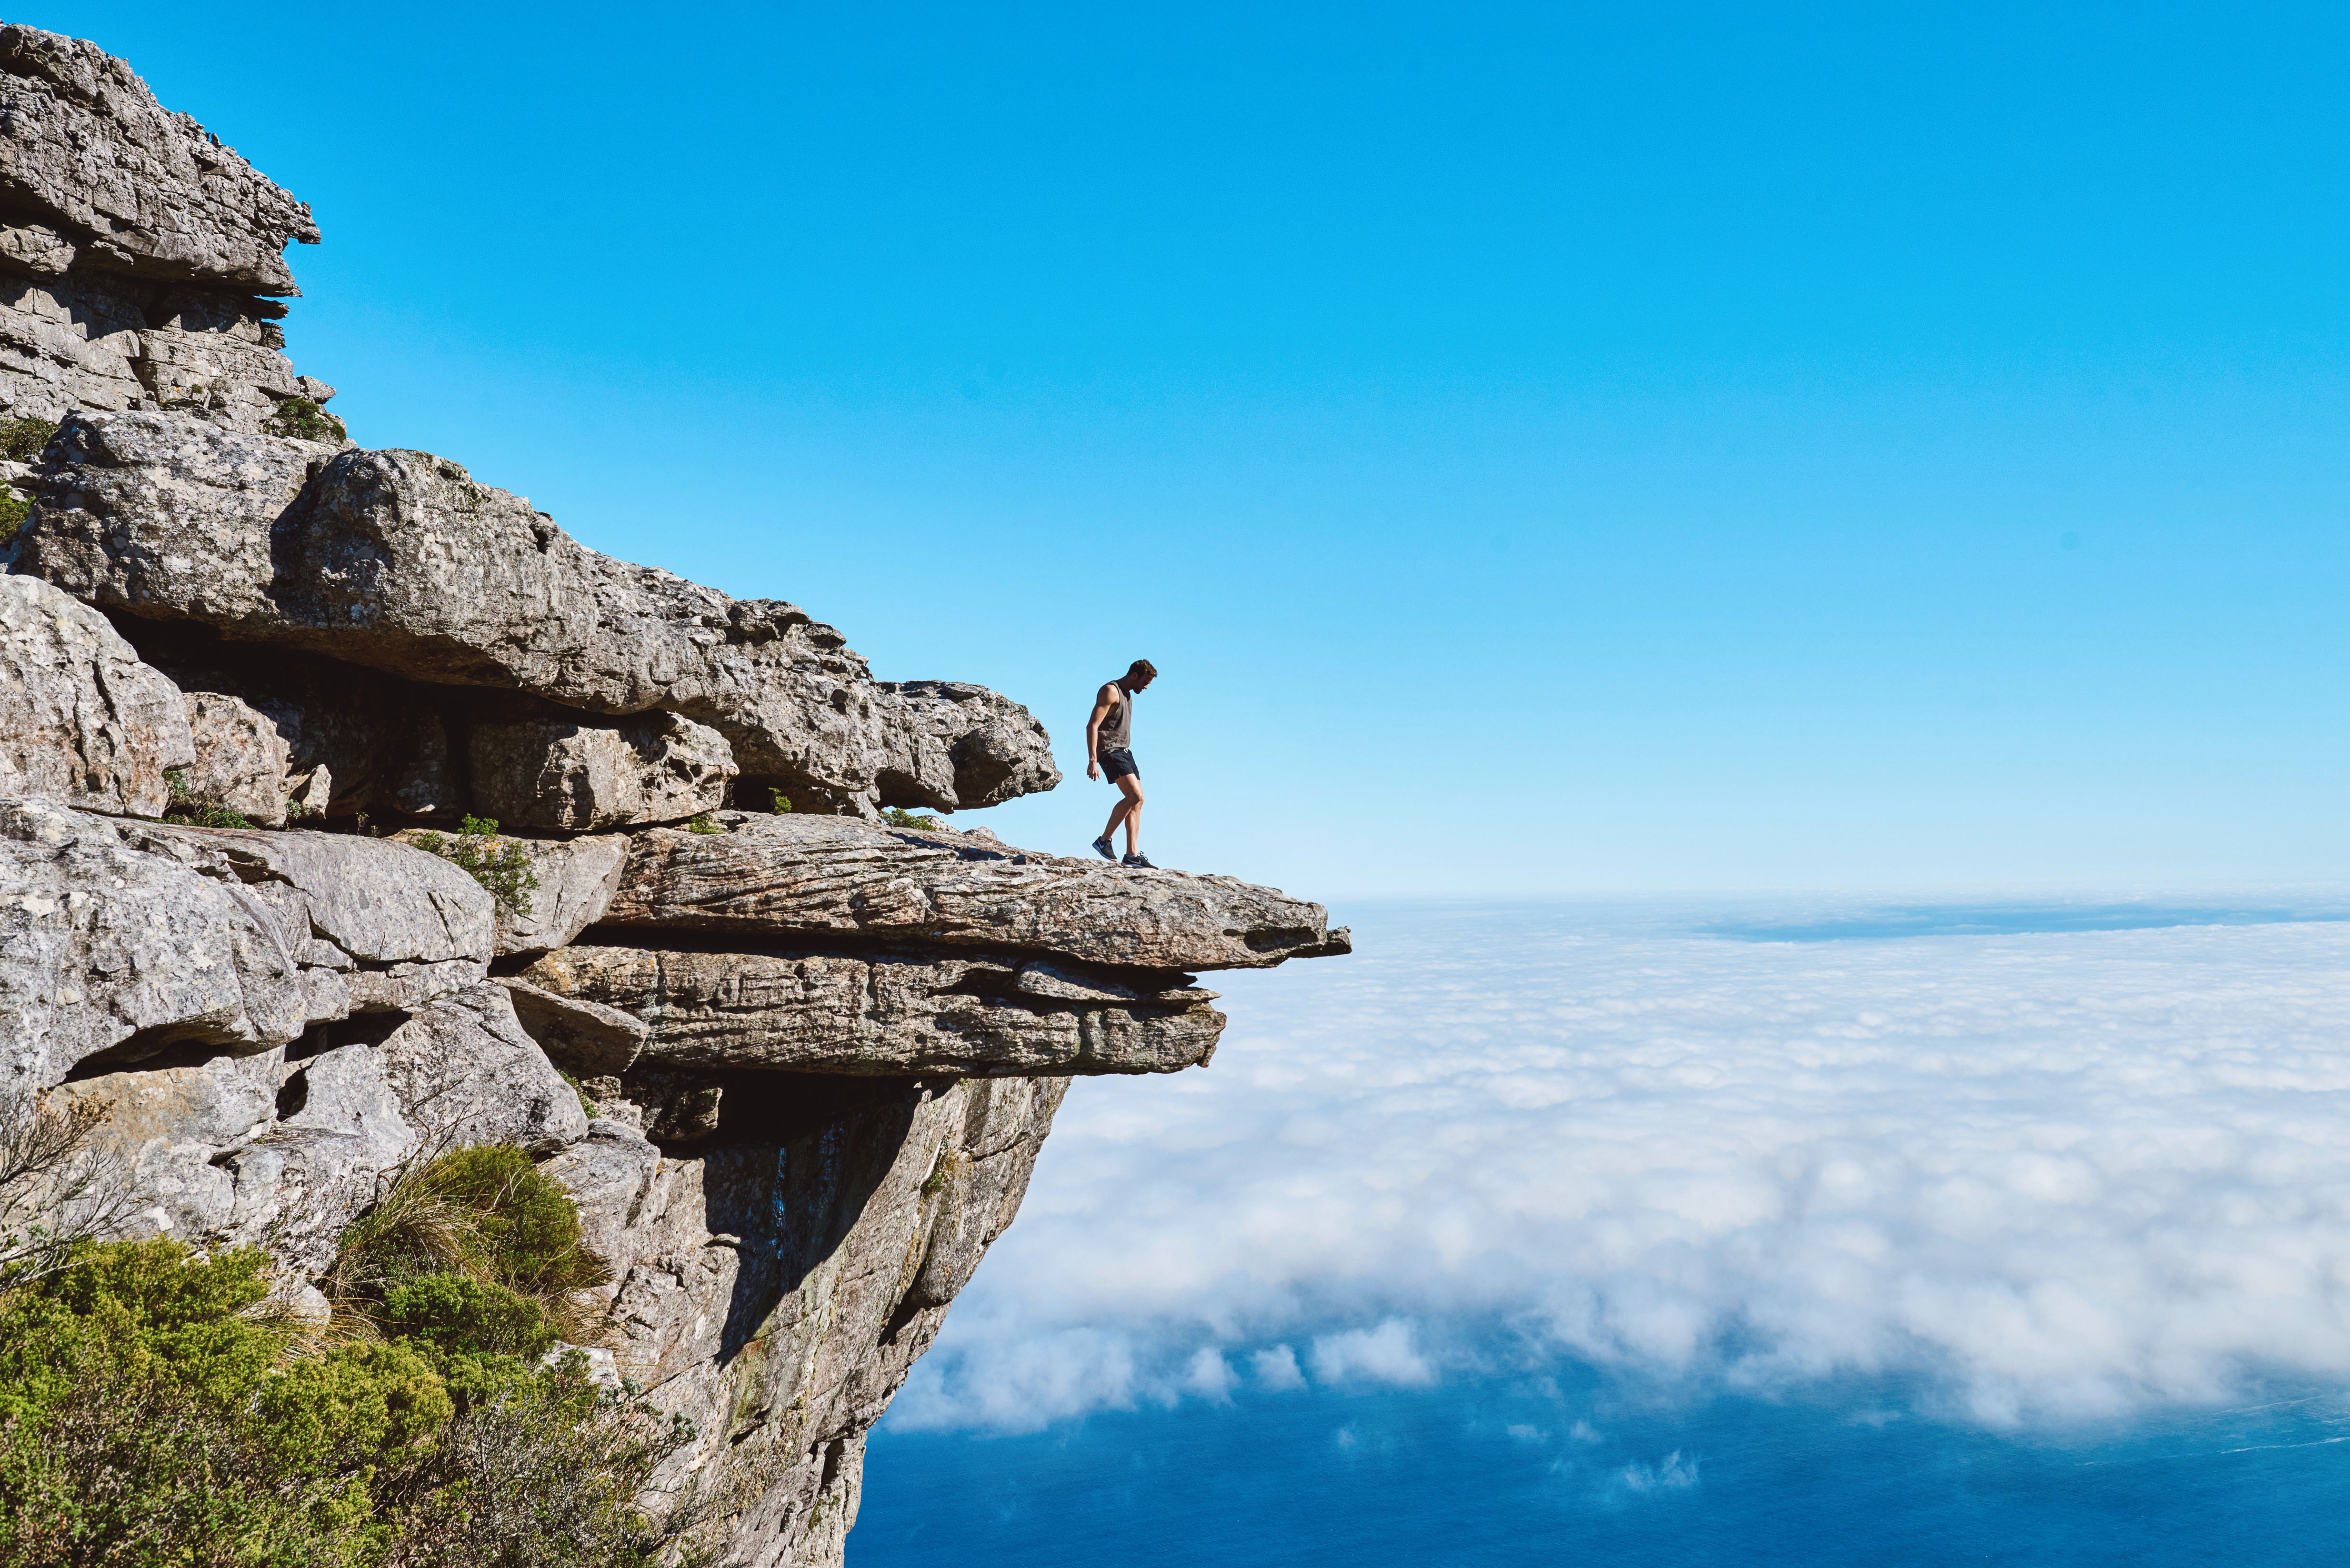
cliff, sky, klippe, rock, blue, sea, formation, azure, terrain, ocean, water, promontory, coastal and oceanic landforms, adventure, coast, outcrop, cape, rock climbing, recreation, calm, leisure, escarpment, mountain, landscape, bedrock, extreme sport, vacation, cloud, horizon, bay, tourism, wave